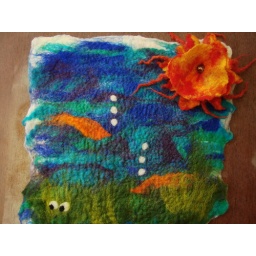
A wall hanging with gold fish and something with 'googly eyes' lurking among the weed! Also a corsage in gold and orange.